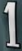
Number: 1